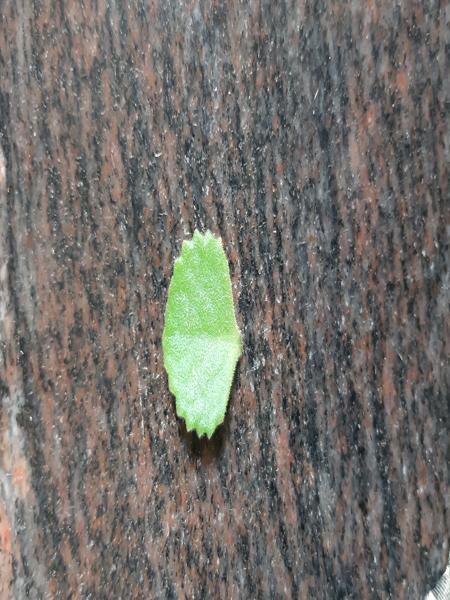
Plant: Doddpathre